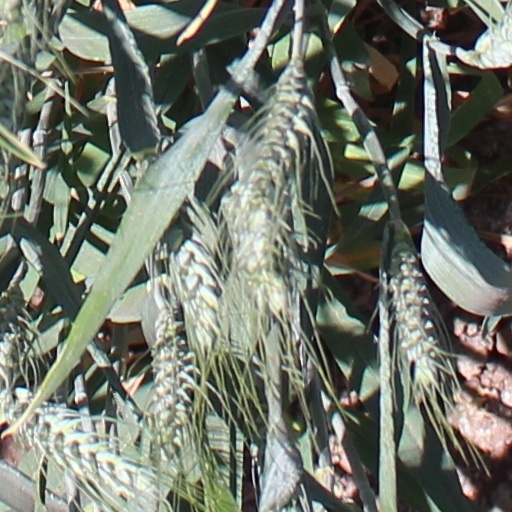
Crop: wheat